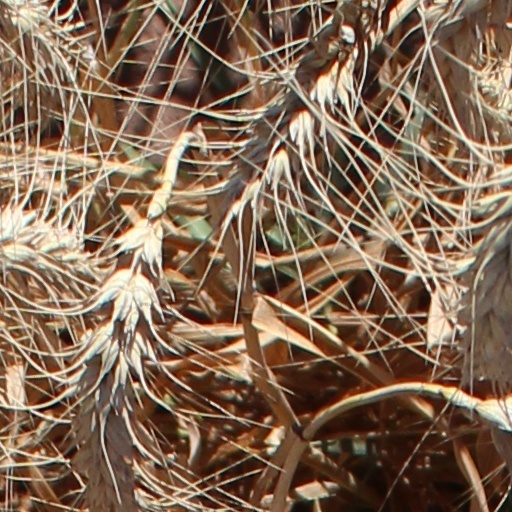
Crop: wheat